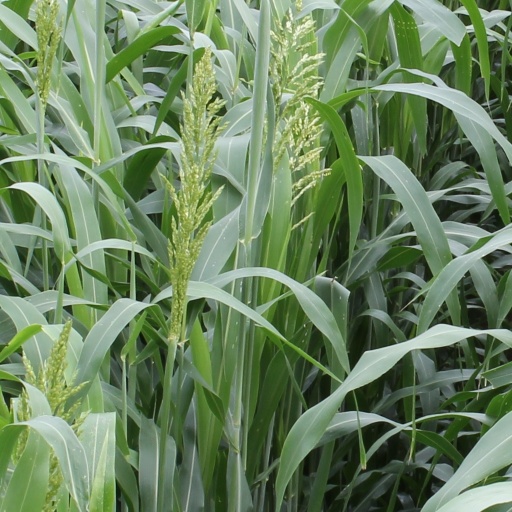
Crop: sorghum